Ken Page

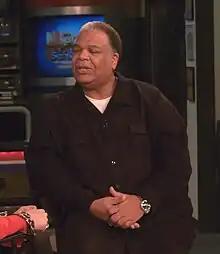
Page in 2008

Page began his career in the chorus of the Muny outdoor theater in St. Louis. After making his Broadway debut in "The Wiz", he played Nicely-Nicely Johnson in the all-black revival of "Guys and Dolls" (Theatre World Award). He was then featured in the original cast of the Fats Waller musical revue, "Ain't Misbehavin'" (Drama Desk Award), a role he reprised in the 1982 television broadcast. He also returned to the show in its 1988 Broadway revival.